Innovation, Science and Economic Development Canada

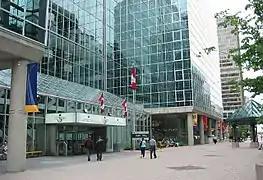
The C.D. Howe Building, home to many Industry Canada offices

The department at large is headed by the Minister of Industry, Mélanie Joly.